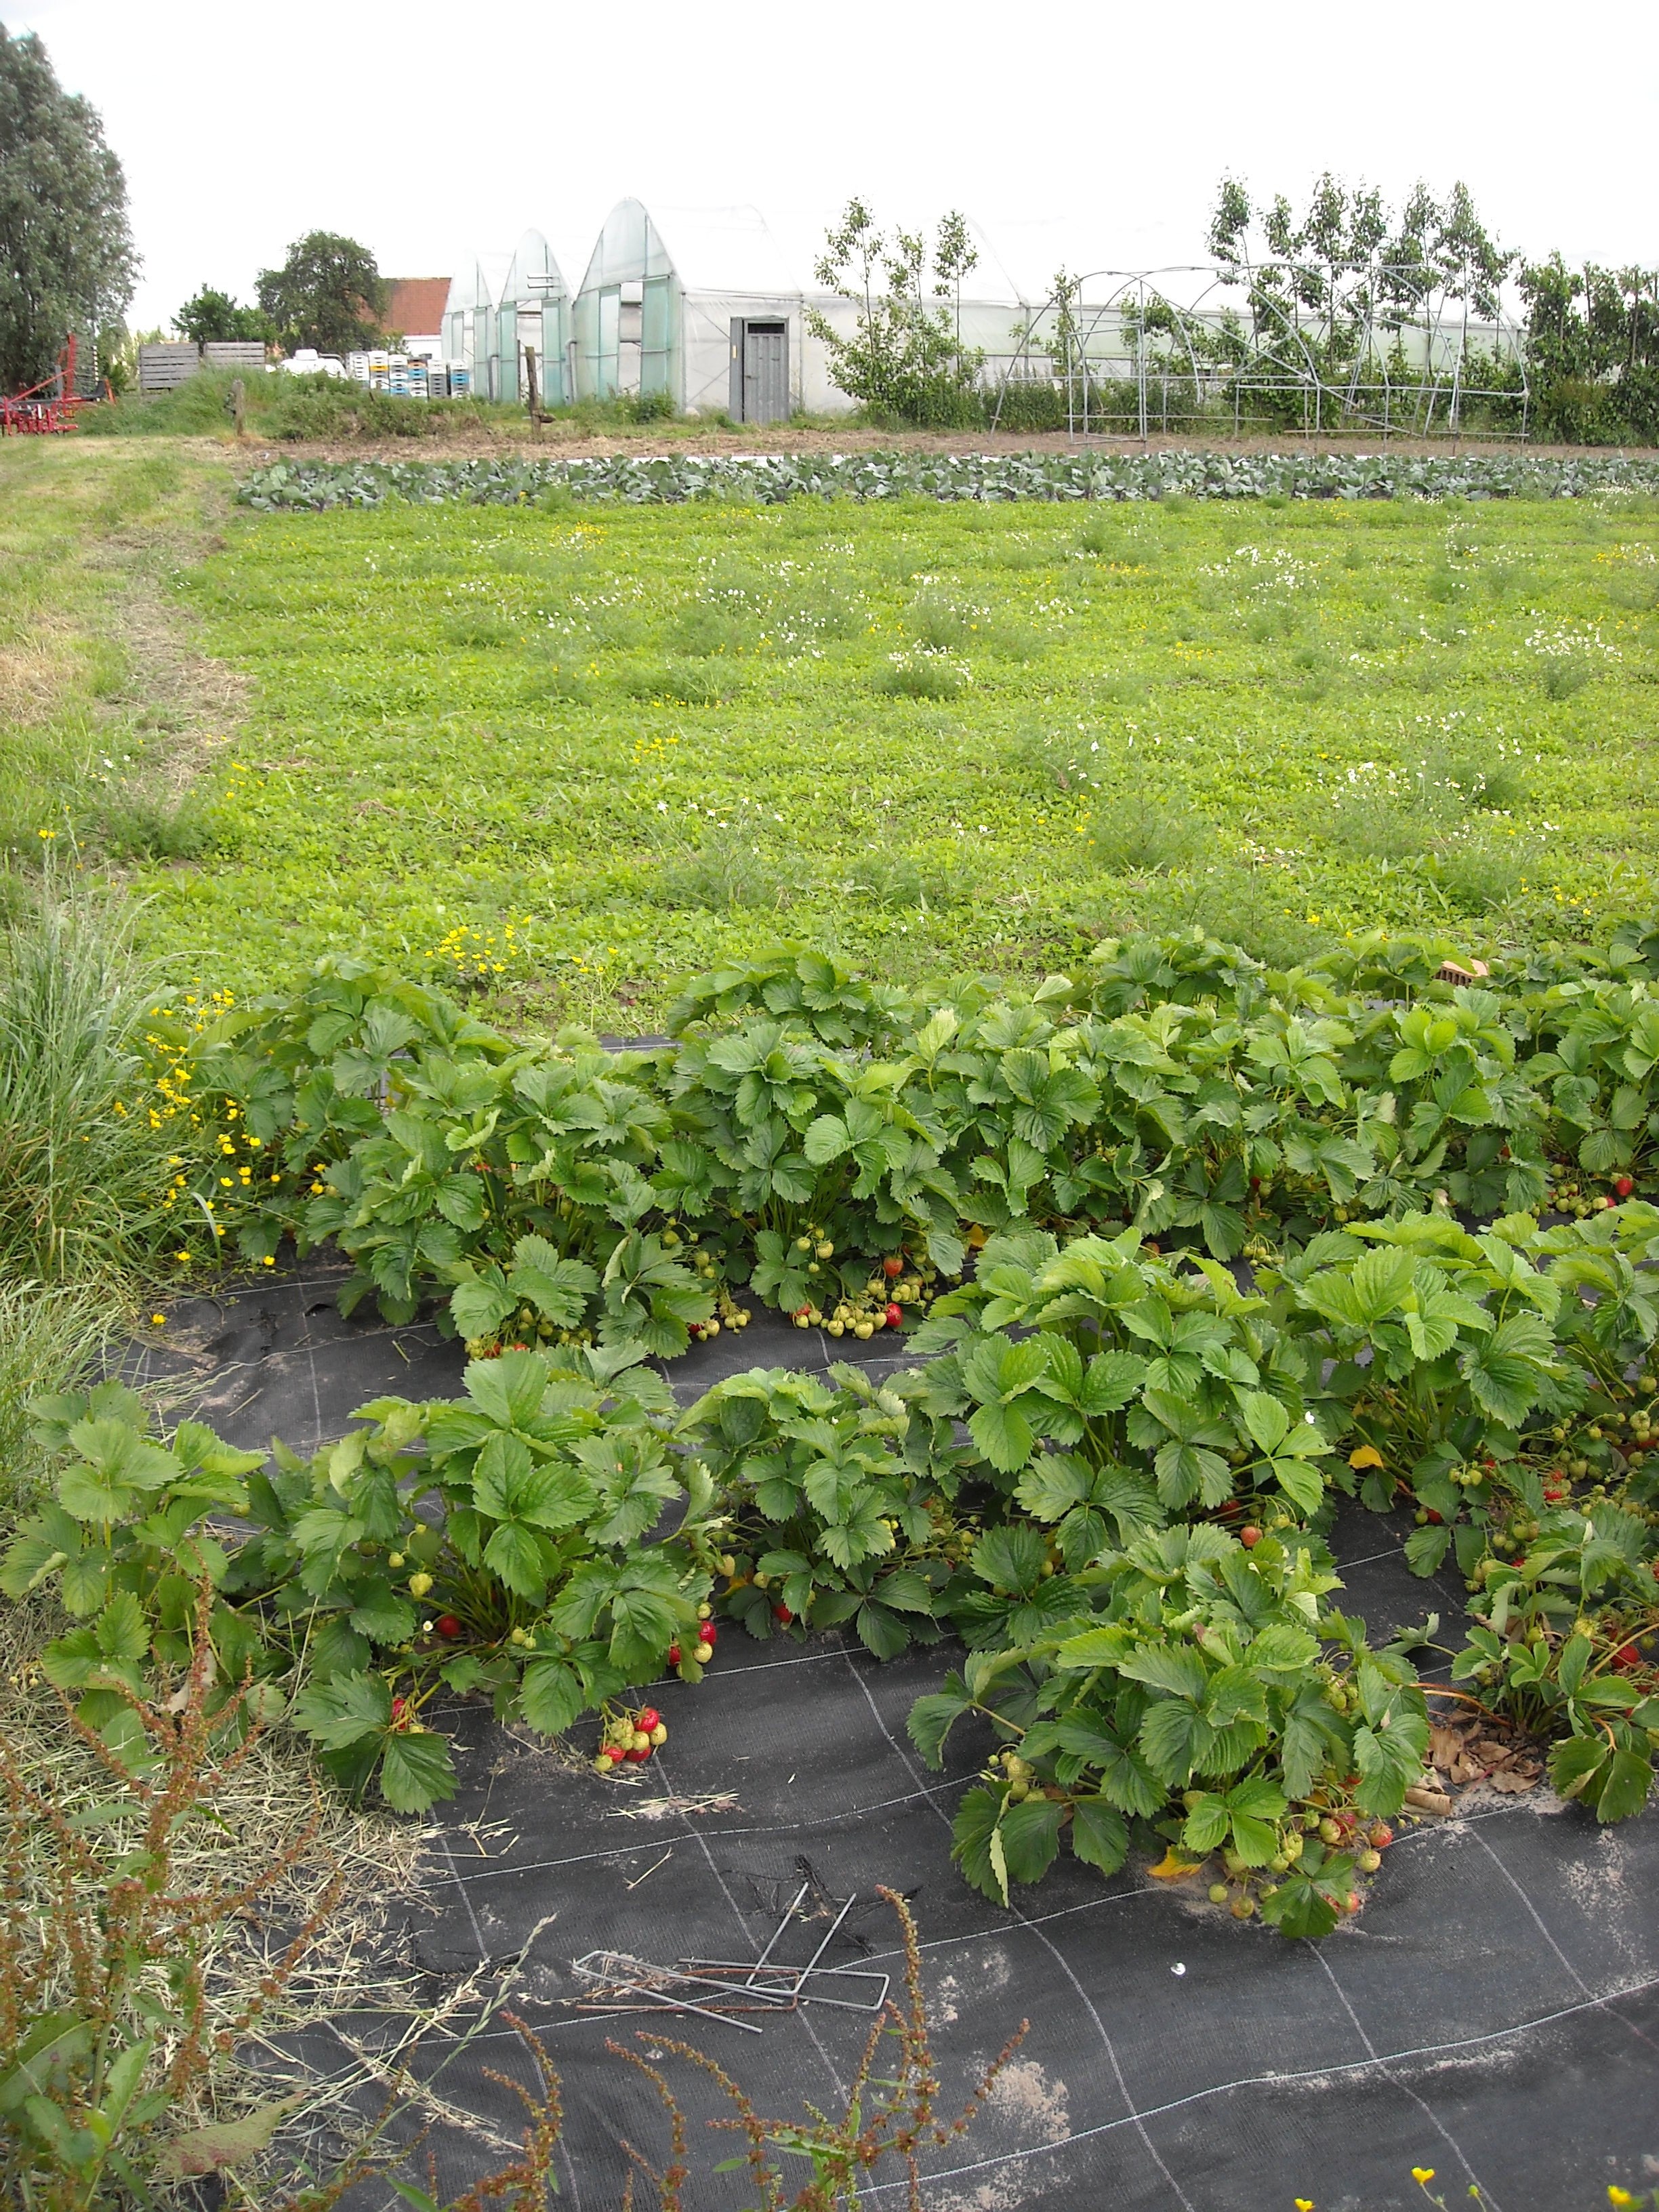
plant, field, farm, fruit, flower, bloom, summer, produce, crop, soil, agriculture, garden, greenhouse, plants, cash, conservatory, gardening, vegetables, shrub, growing, fruits, plantation, strawberries, breeding, vegetable garden, strawberry plant, annual plant